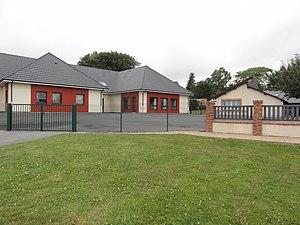
Auberville-la-Renault (Seine-Mar.) école
Auberville-la-Renault est une commune française située dans le département de la Seine-Maritime en région Normandie.